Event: Nepal Earthquake
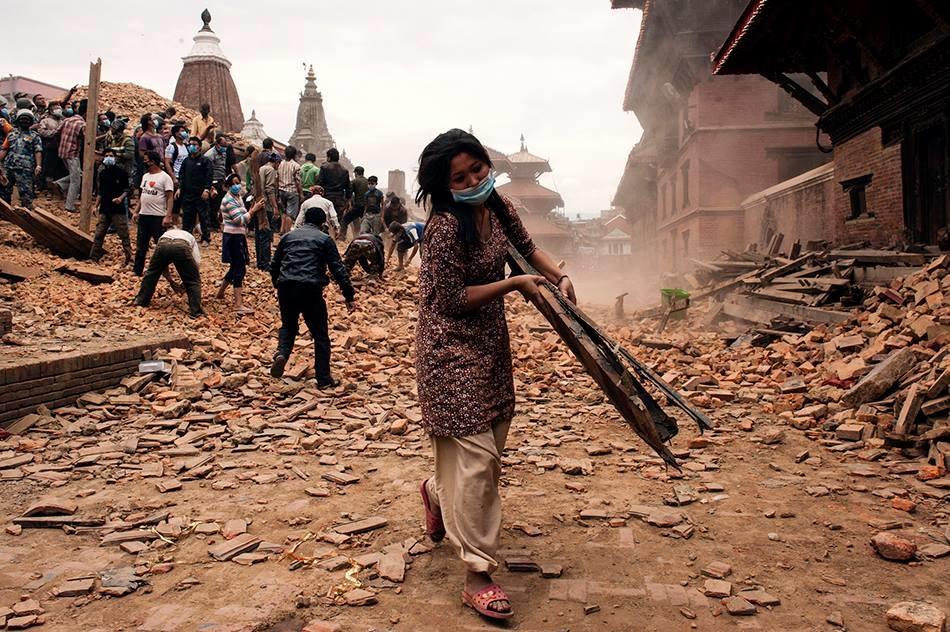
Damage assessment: damage